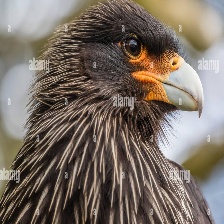
Species: STRIATED CARACARA
Scientific name: PHALCOBOENUS AUSTRALIS